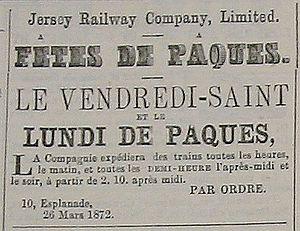
Jersey Railway Company, Limited. Fêtes de Pâques. Le Vendredi-Saint et le lundi de Pâques, la compagnie expédiera des trains toutes les heures, le matin, et toutes de DEMI-HEURE l'après-midi et le soir, à partir de 2.10. après midi. PAR ORDRE. 10, Esplanade, 26 Mars 1872. La Nouvelle Chronique de Jersey"
Le Jersey Railways & Tramways est le nom d'un des deux réseaux ferrés de l'île de Jersey. Il fut ouvert au public en 1870 et fermé définitivement en 1936.